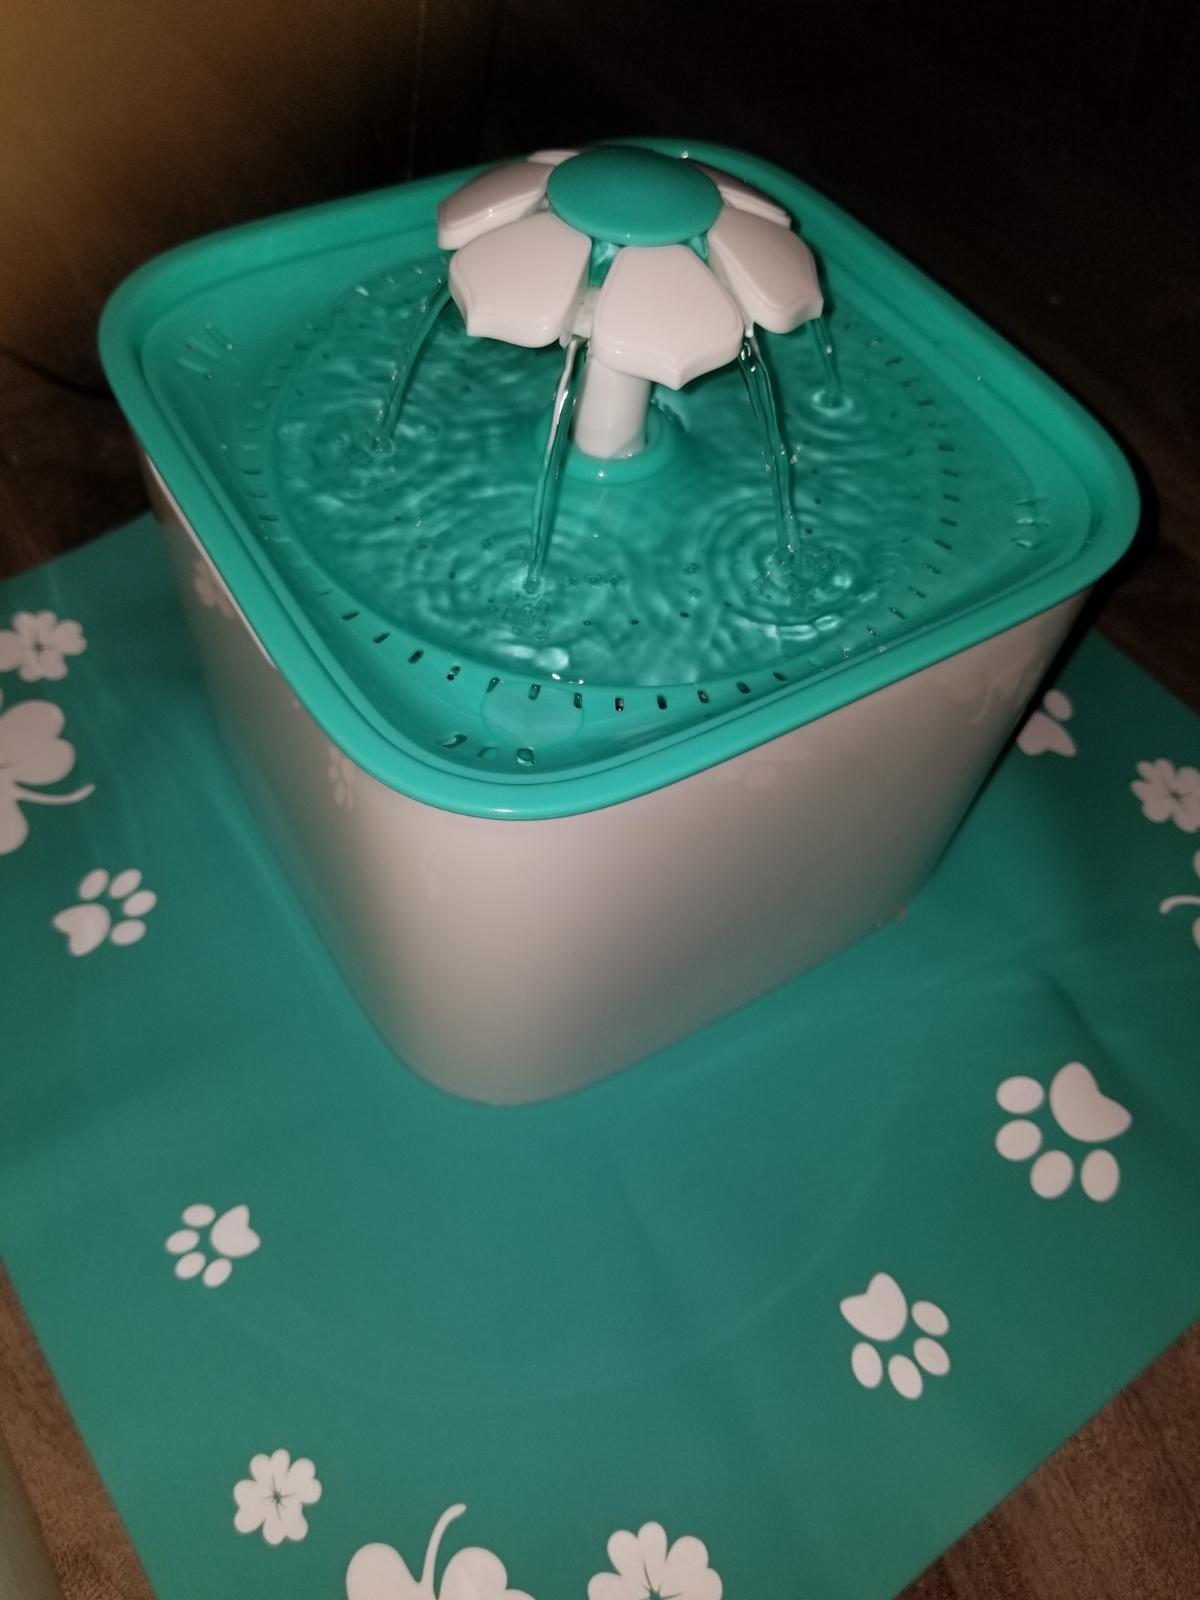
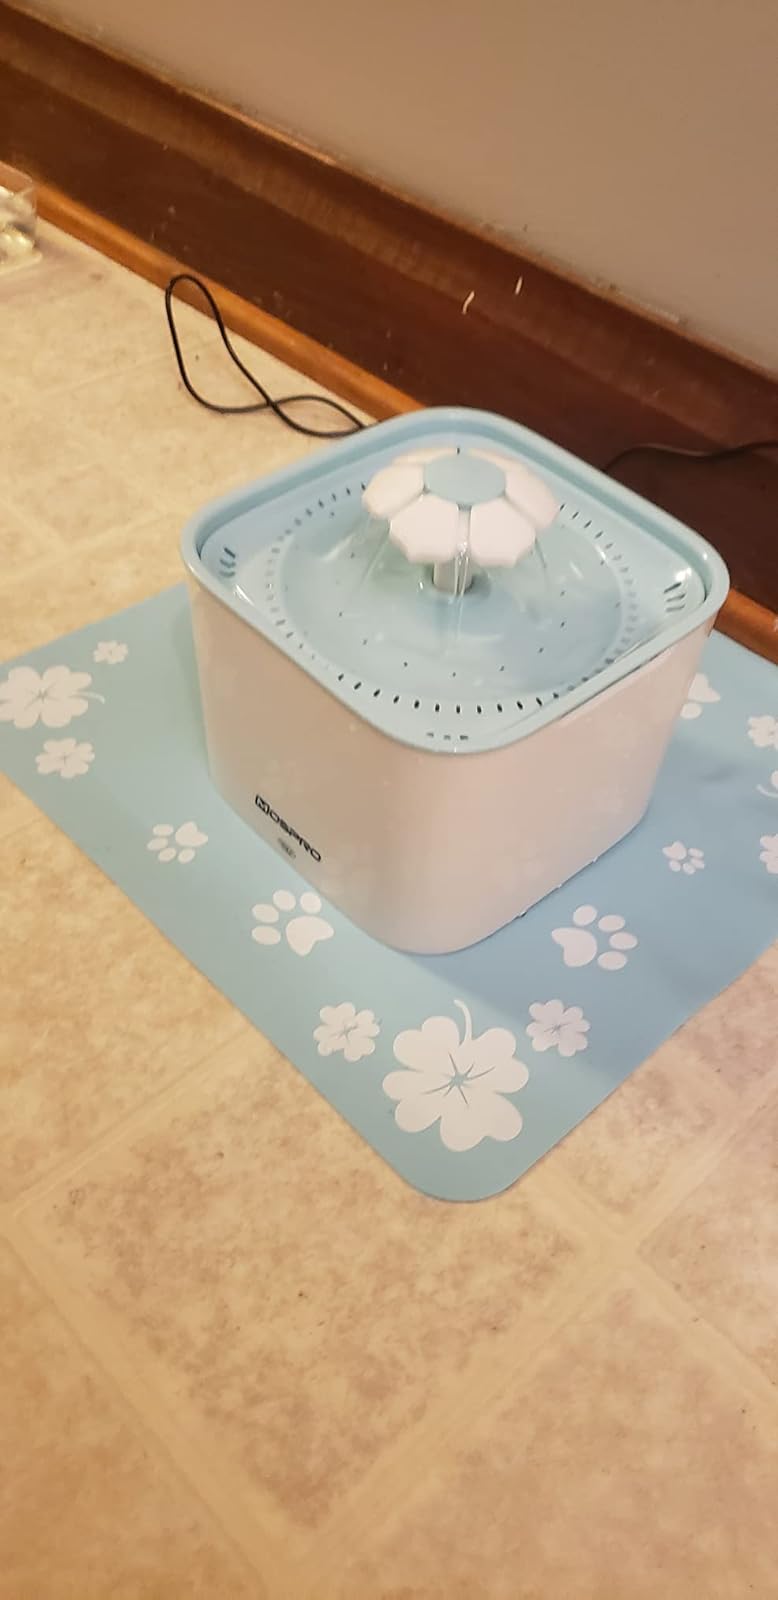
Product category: items_bowl
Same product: no